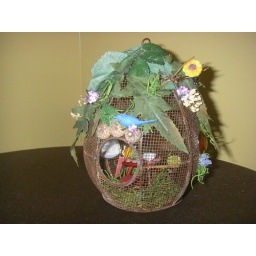
Dew Drop hangs in the trees high above Fairy Patch. This house belongs to a tree Fairy.